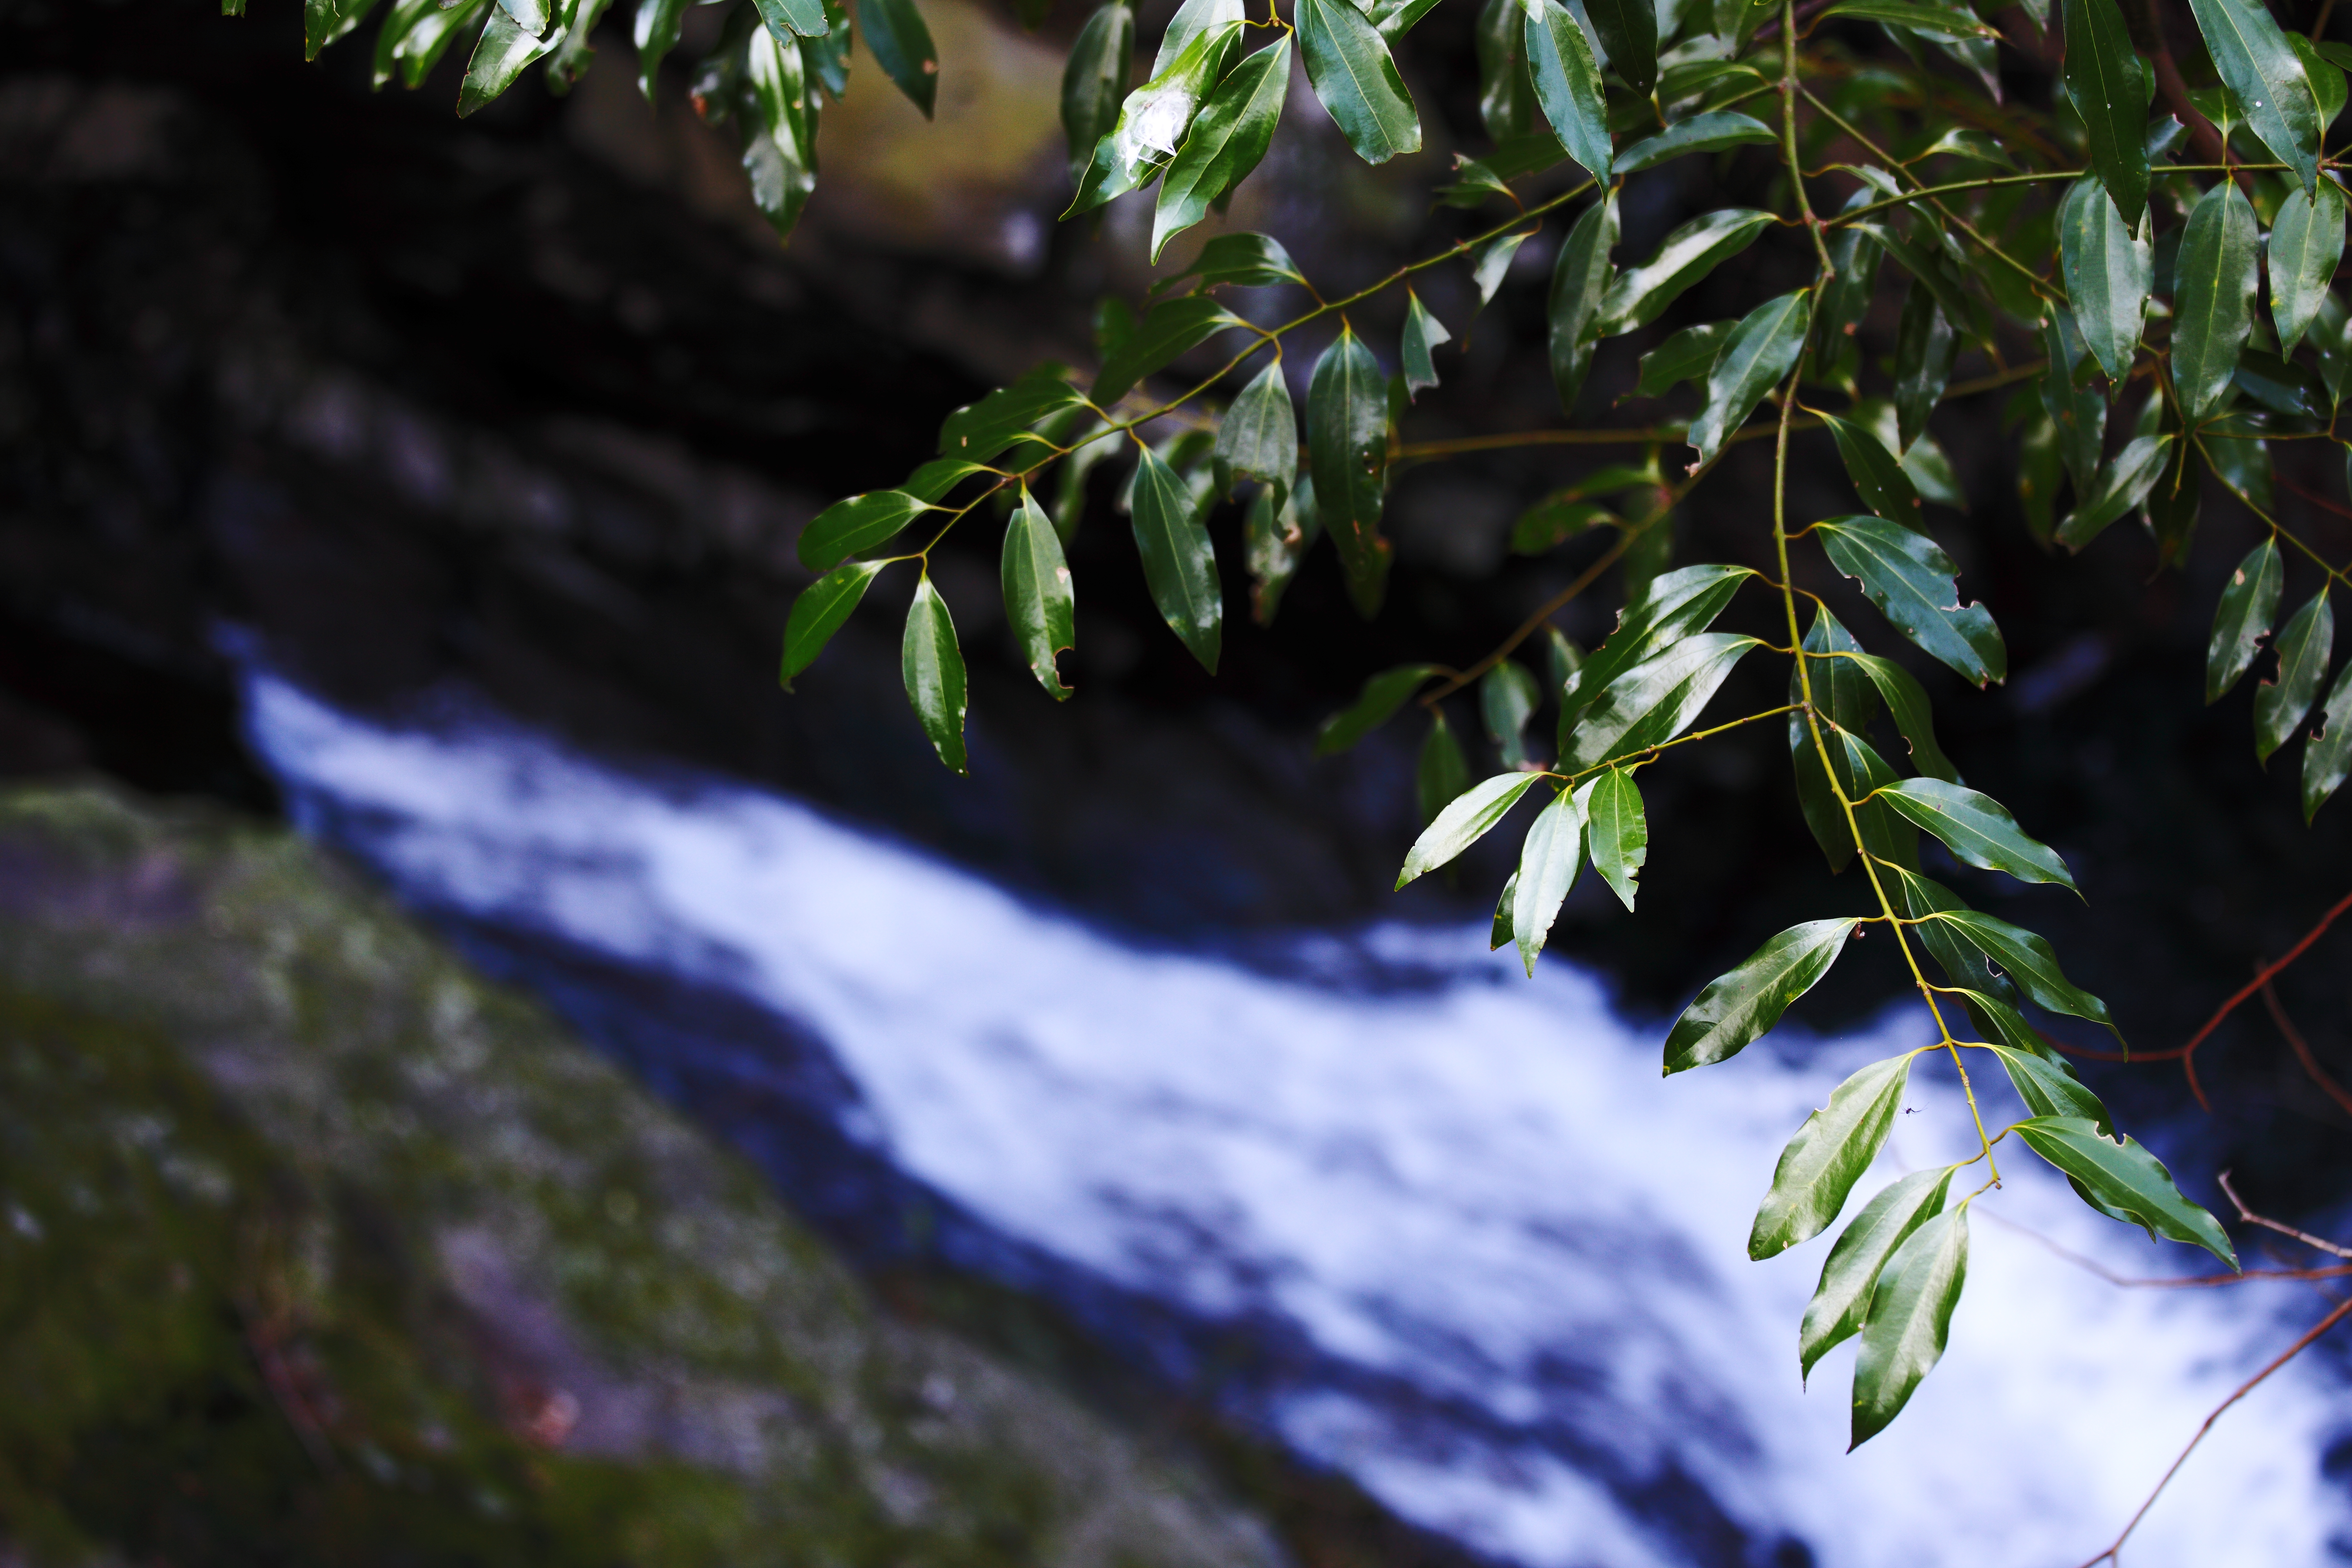
tree, water, nature, forest, waterfall, branch, plant, sunlight, leaf, flower, stream, green, high, jungle, autumn, botany, flora, rainforest, 5d, hires, woodland, habitat, markii, tropics, water feature, hi, res, resolution, shizuoka, hakama, numazu, japanesecinnamon, hakamataki, hakamanotaki, taxonomy binomial cinnamomumyabunikkei, taxonomy binomial cinnamomumjaponicum, taxonomy binomial cinnamomumtenuifolium, natural environment, woody plant, land plant